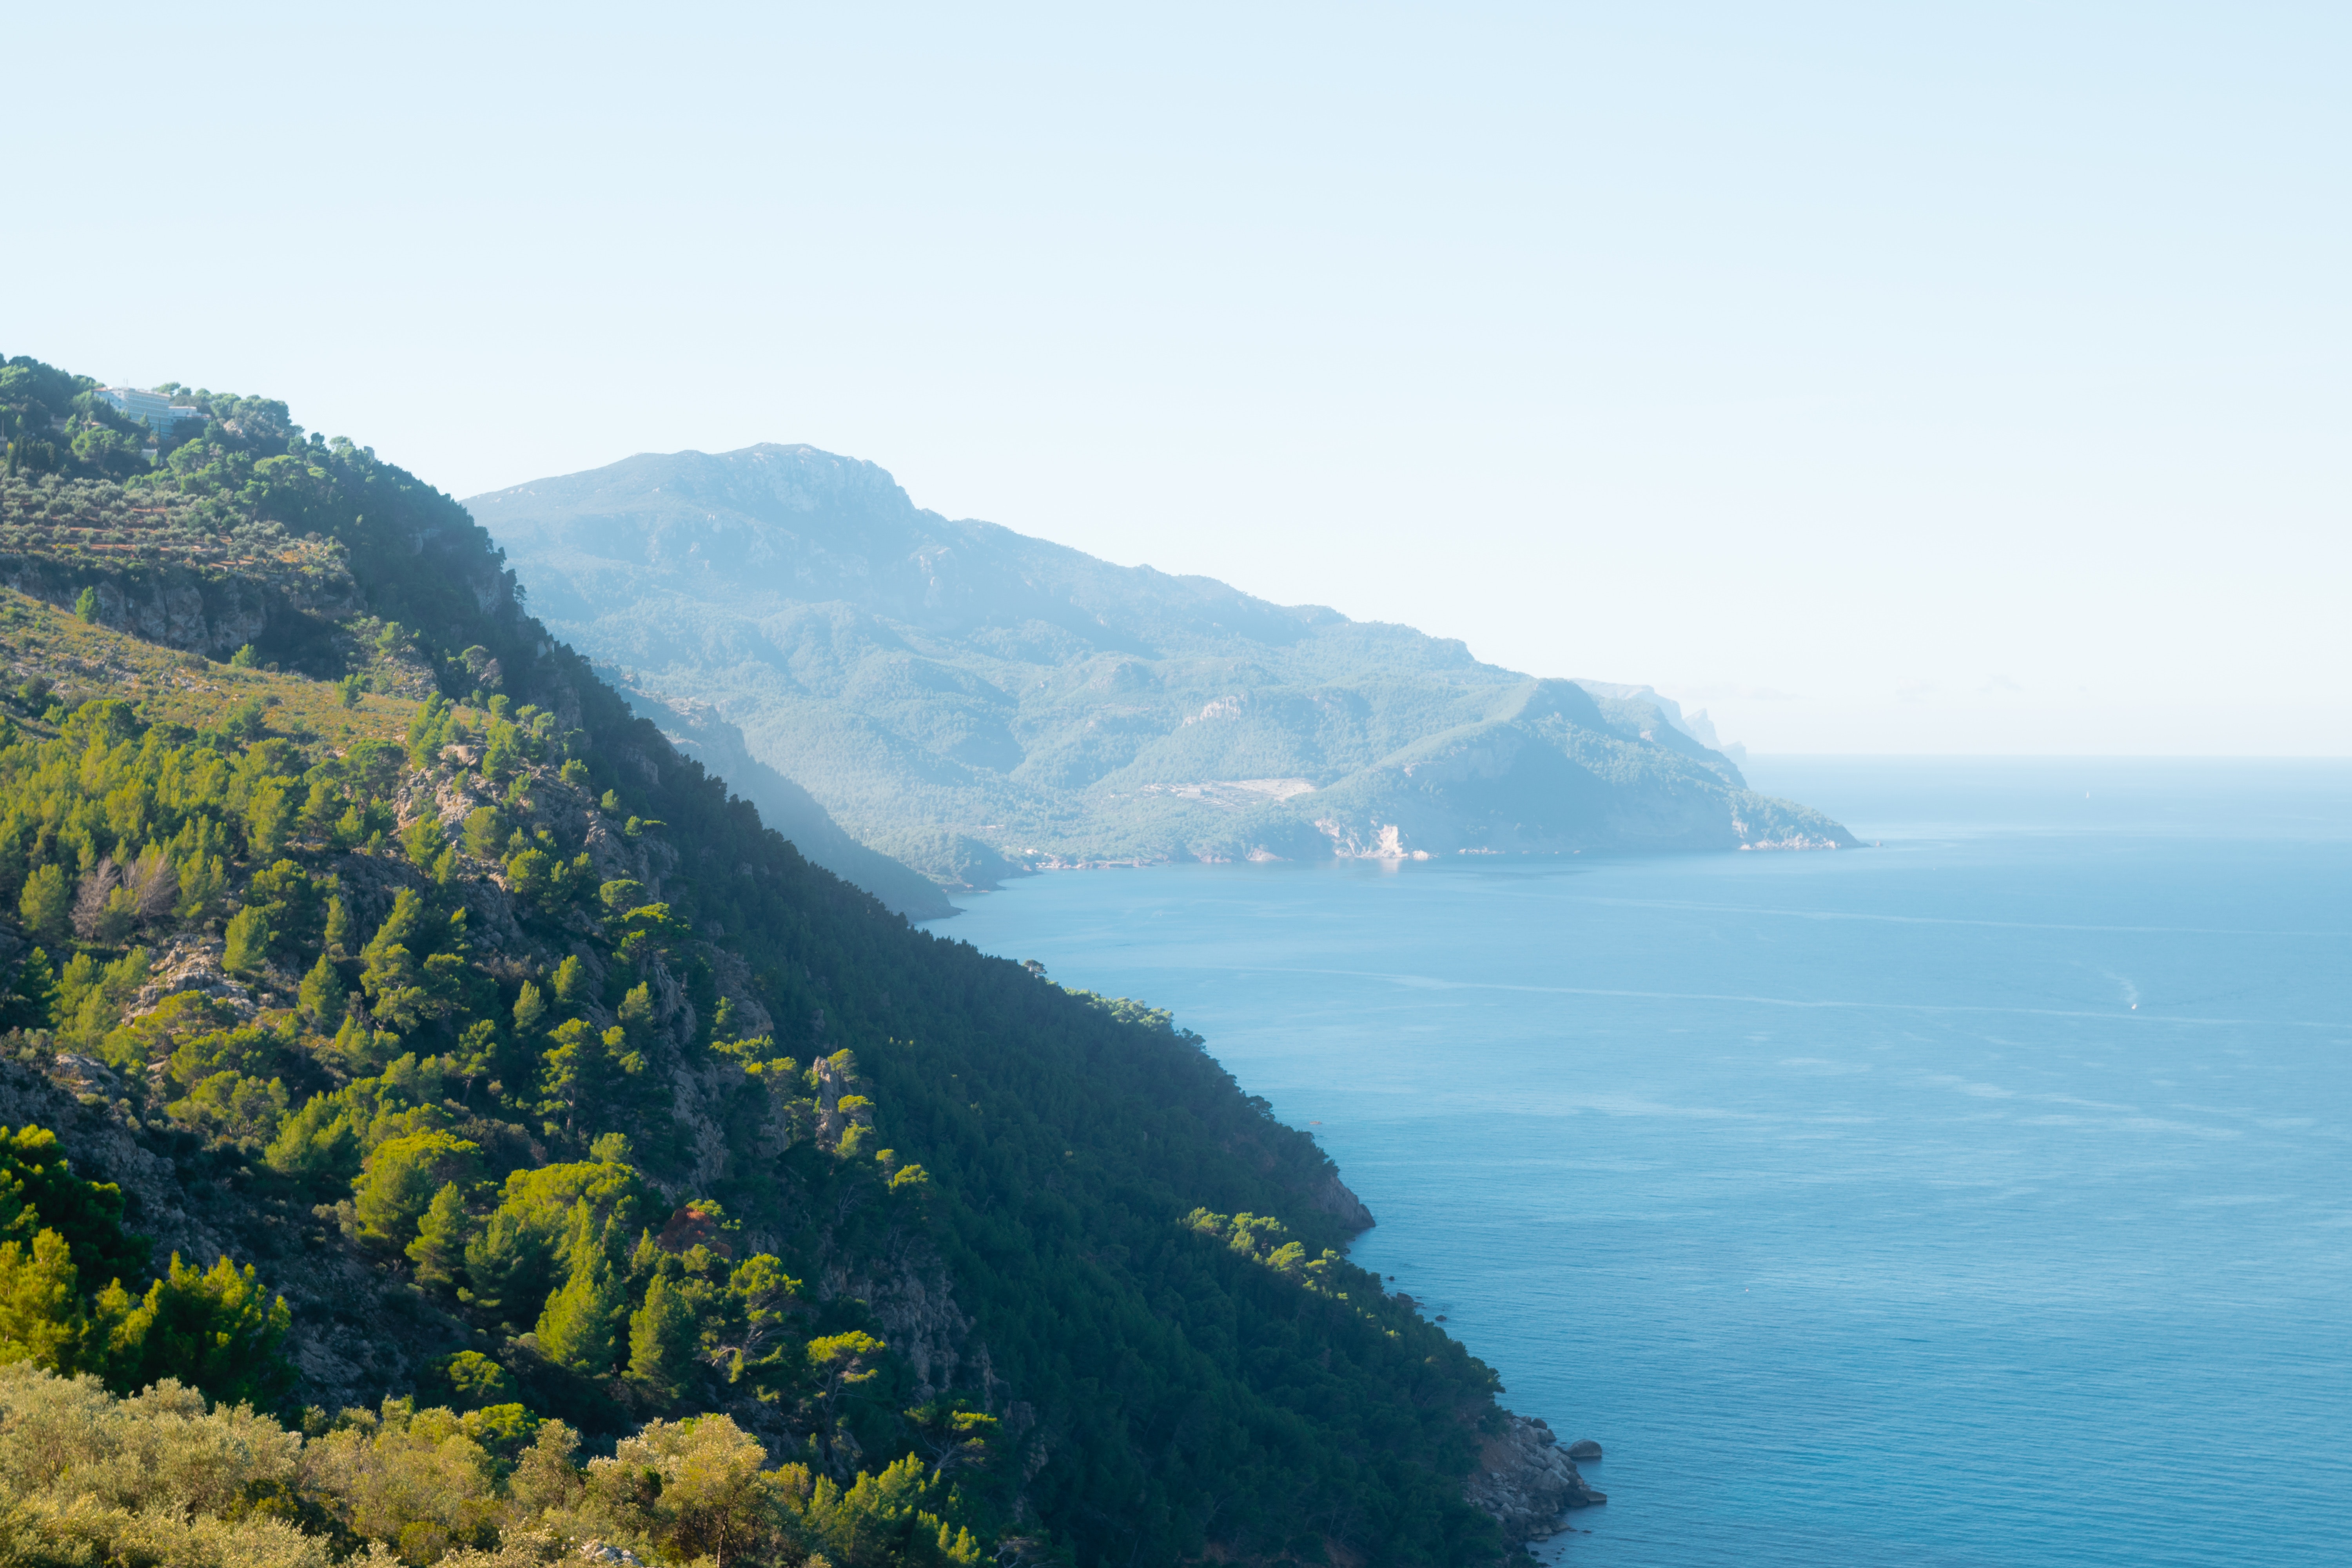
coast, sky, hill station, vegetation, promontory, mountainous landforms, mountain, natural landscape, atmospheric phenomenon, cliff, headland, coastal and oceanic landforms, sea, sound, terrain, cape, highland, klippe, mount scenery, ridge, fjord, hill, bay, escarpment, national park, mountain range, tourism, ocean, cloud, valdivian temperate rain forest, inlet, valley, vacation, river, road, forest